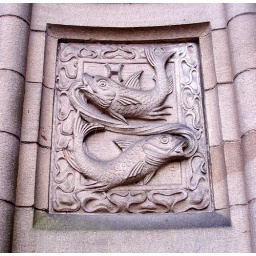
On the stone work round the door at the Royal Highland hotel in Stirling - Flickr meet with LynneMorag